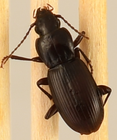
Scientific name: Pterostichus restrictus
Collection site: Niwot Ridge NEON (NIWO), plot NIWO_001